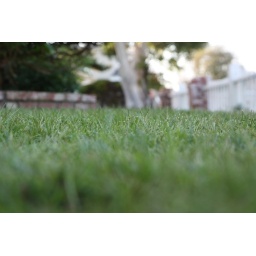
I took pictures of grass while Michael and the neighbor boys wrestled in it.